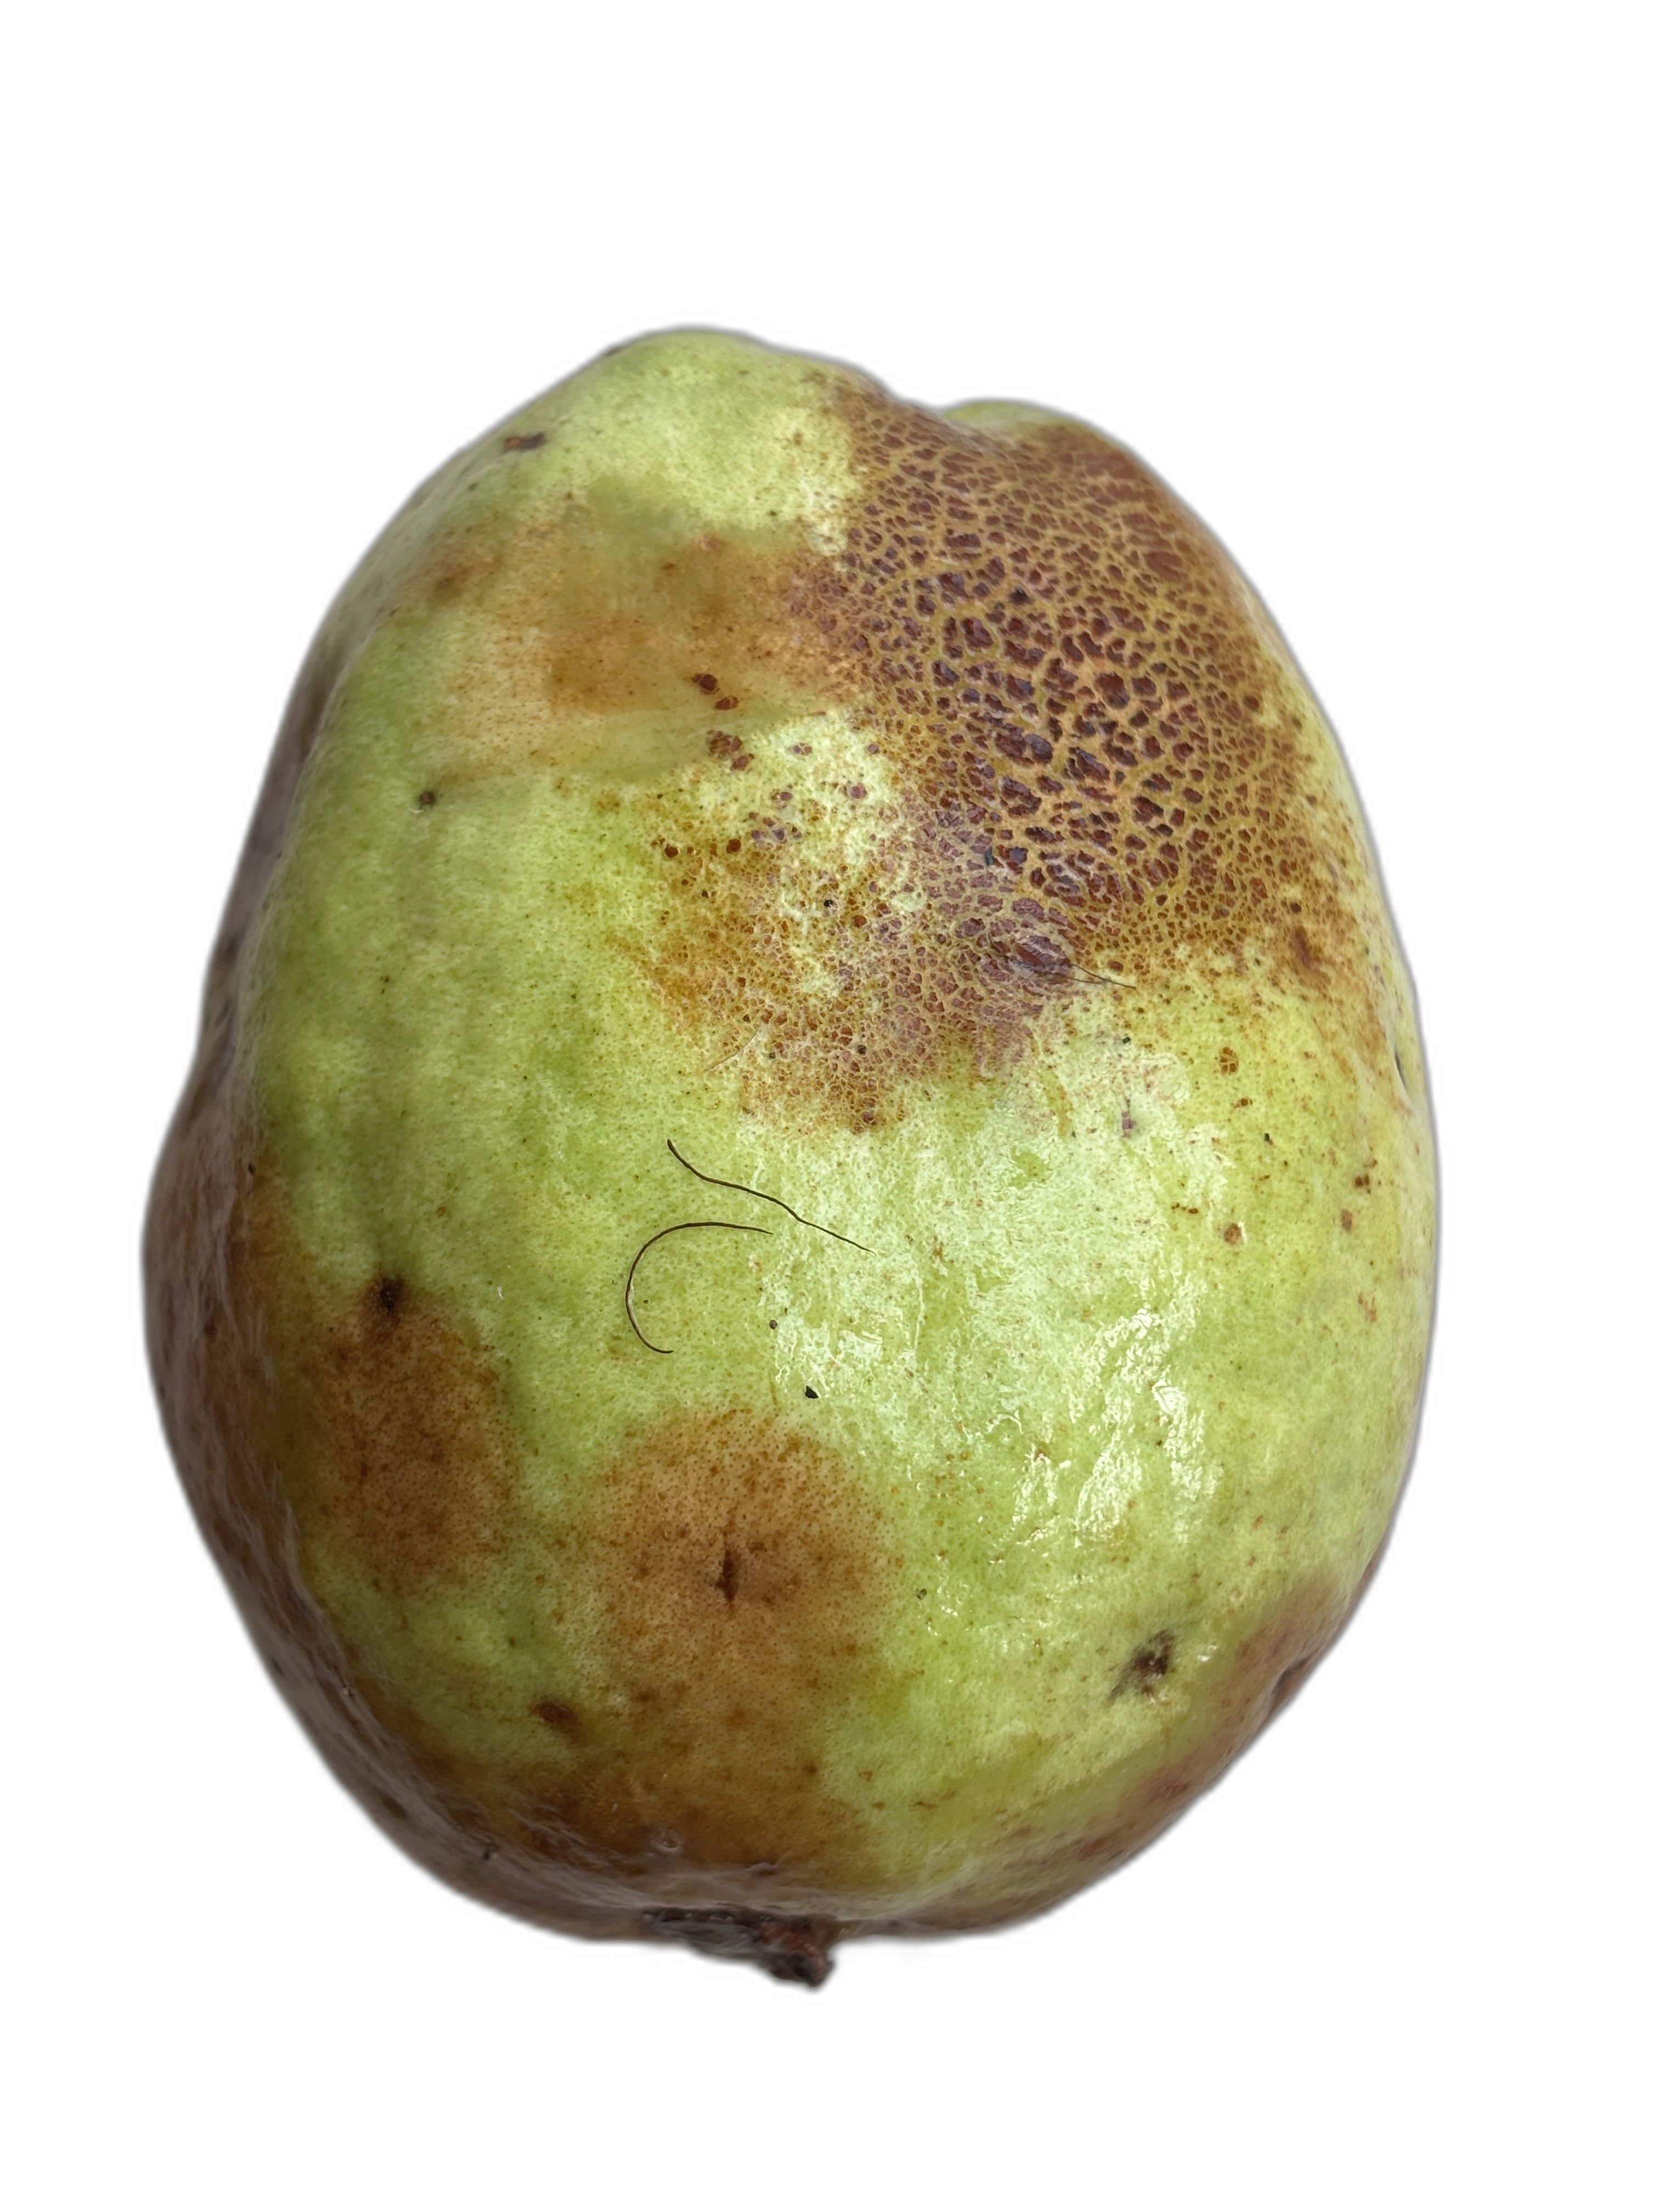
Plant part: fruit
Disease: Styler end root